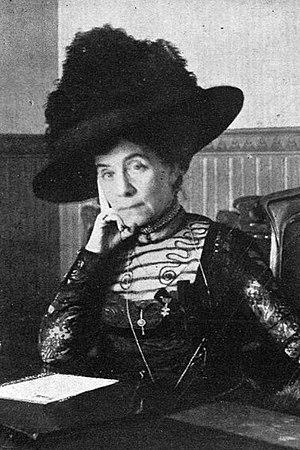
Sofía Casanova est une poétesse, romancière et journaliste, première Espagnole à devenir correspondante permanente dans un pays étranger et correspondante de guerre.